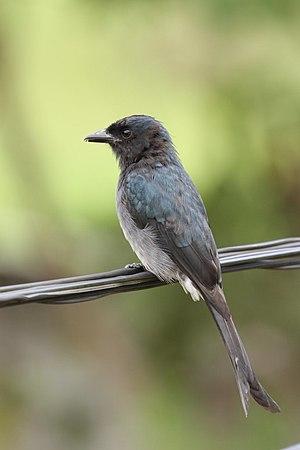
La famille des Dicruridae, ou Dicruridés, est une famille de passereaux actuellement constituée du seul genre Dicrurus et de 25 espèces. Elle rassemble des drongos, oiseaux généralement noirs, gris ou arborant des teintes métalliques, insectivores, dont l'aire de répartition s'étend de la zone afrotropicale à la zone indomalaise avec de nombreuses espèces endémiques à différentes îles de l'Océan Indien.